Mena Suvari

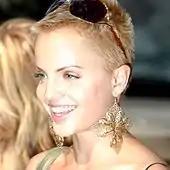
Suvari at the Fall 2007 Mercedes-Benz Fashion Week in NYC

Suvari is a model for Lancôme cosmetics and print ads for Lancôme Paris Adaptîve. She has also appeared in print ads for luxury accessories company Coach. She has appeared in commercials for Continental Sauces, Orange and Rice-A-Roni. Suvari has been featured in several fashion blogs and magazines such as "Seventeen", "Elle", "Cosmopolitan" (Hungary, Estonia and the US), "Details", "Rolling Stone", "Vogue", "Marie Claire", "Nylon", "Vanity Fair", "Glamour, Tatler" and "Lucky". She is a frequent guest star at New York Fashion Week, among other fashion events.